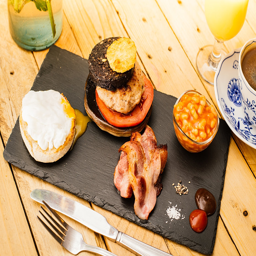
most important meal of the day !